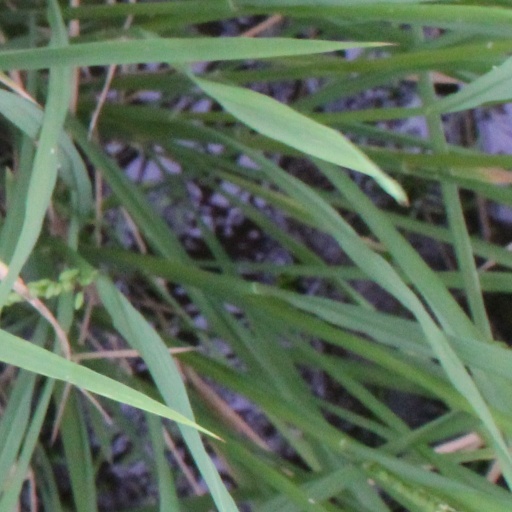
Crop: rice